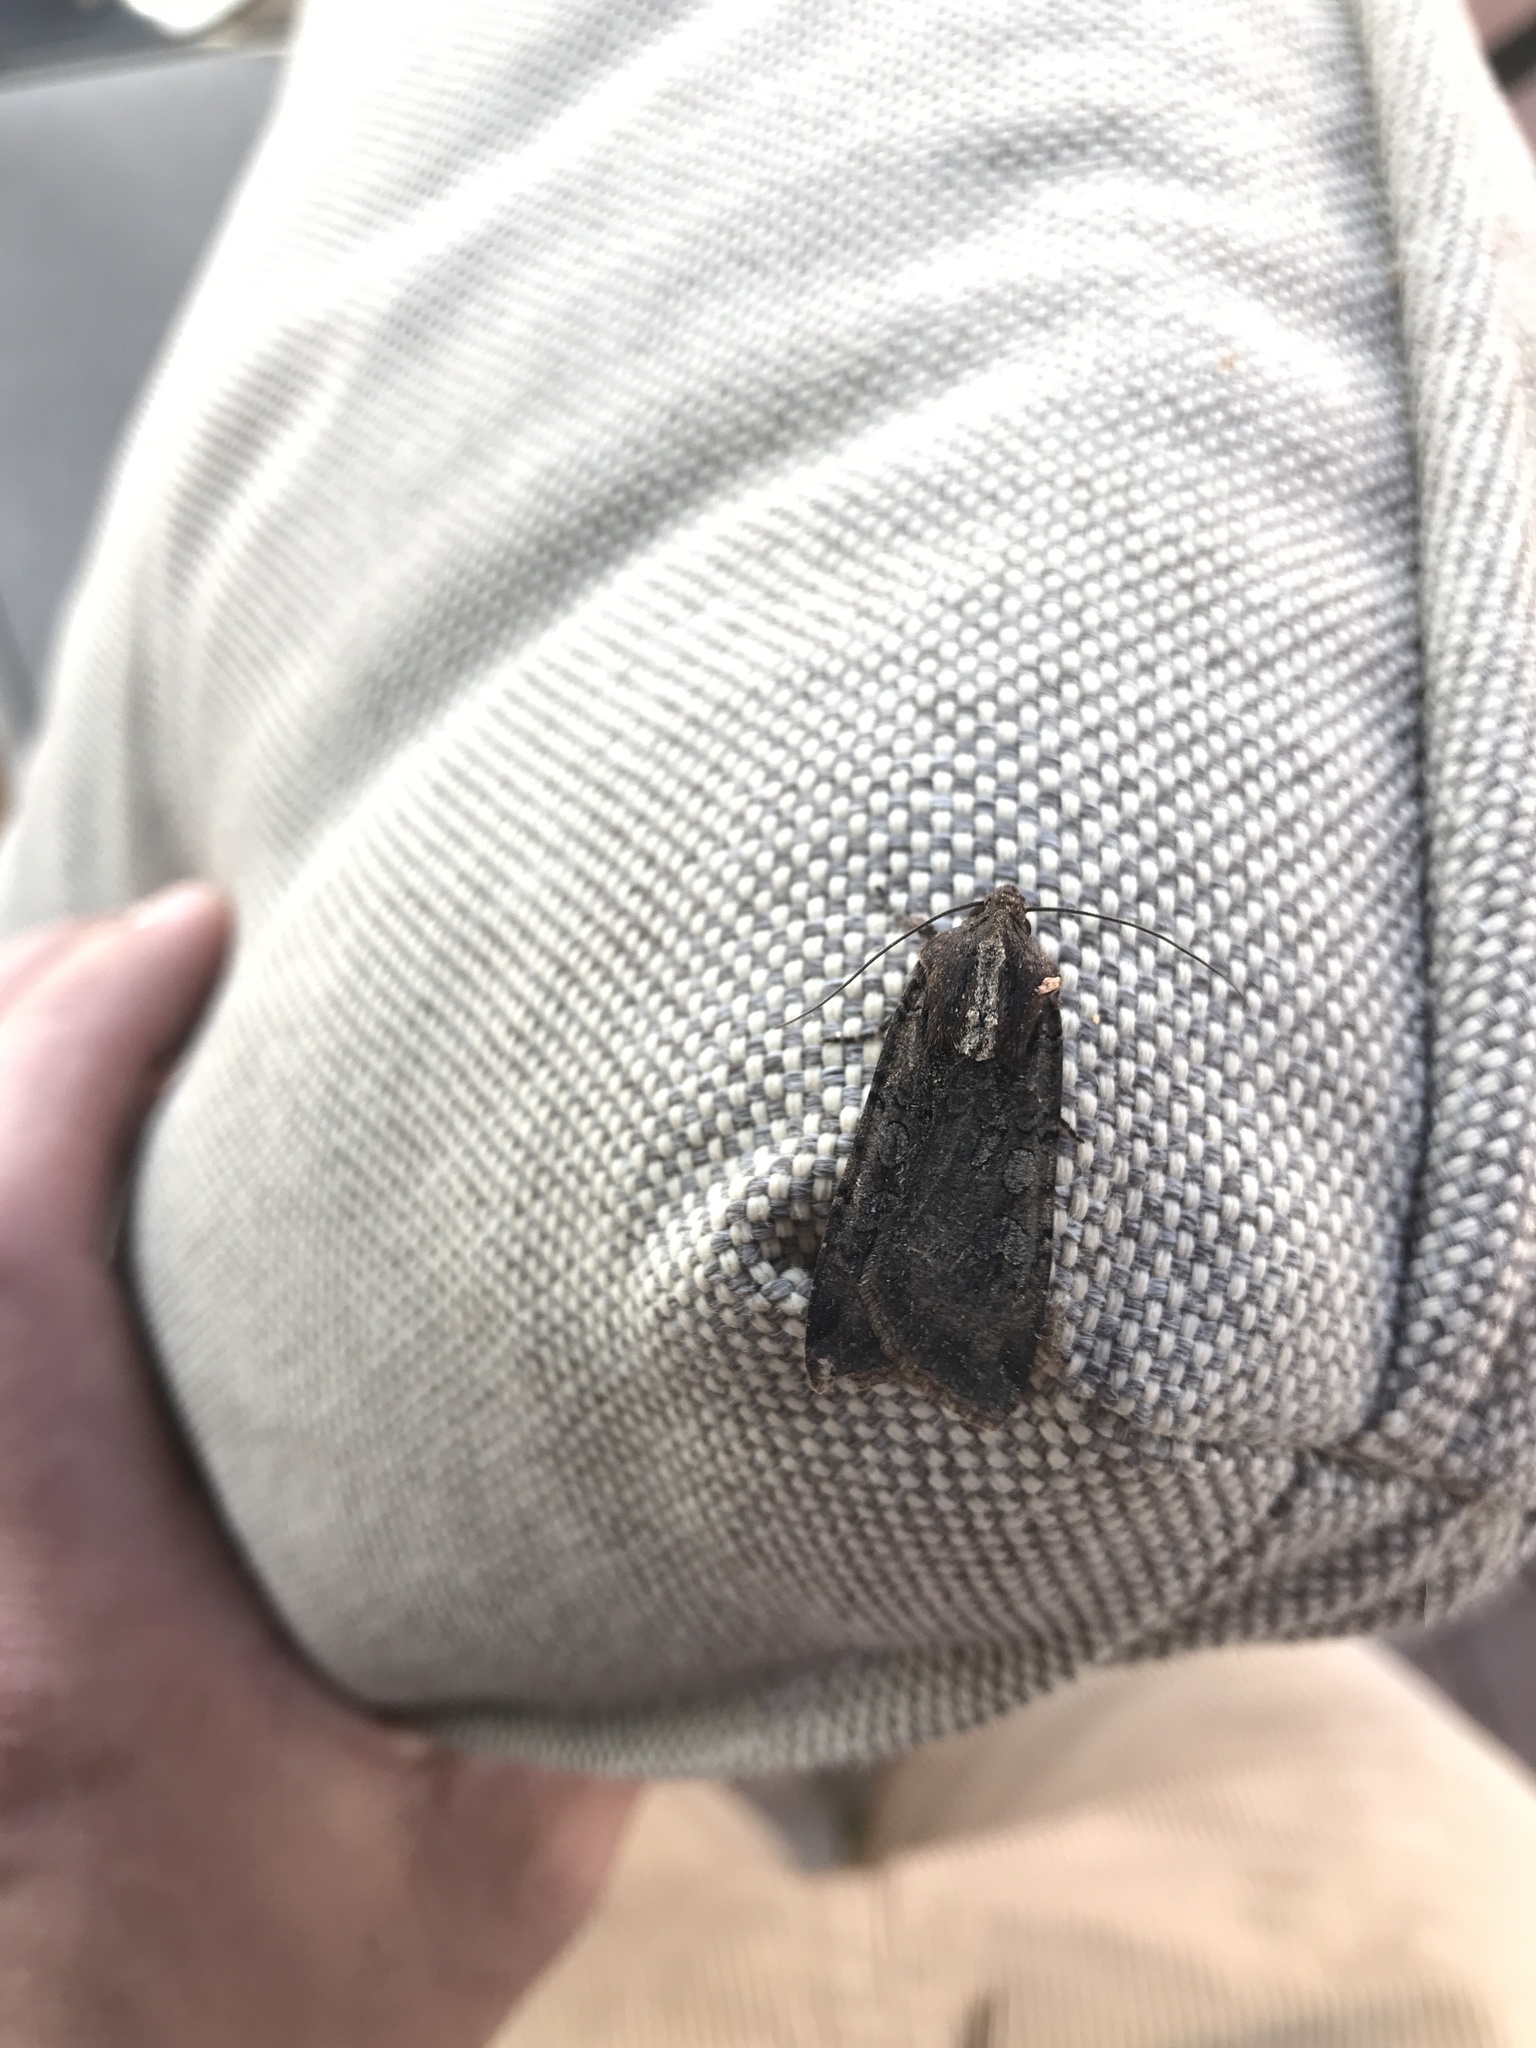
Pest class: cutworms